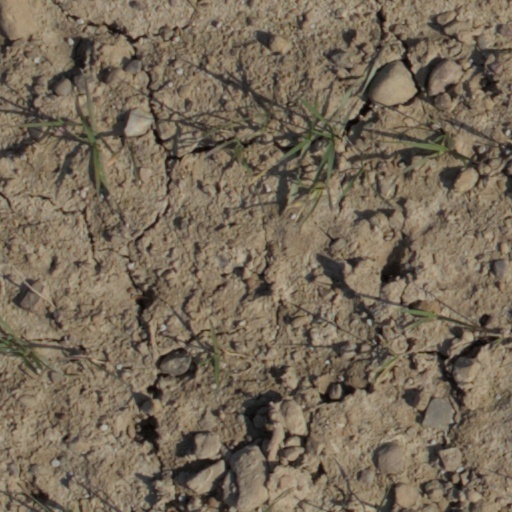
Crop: wheat